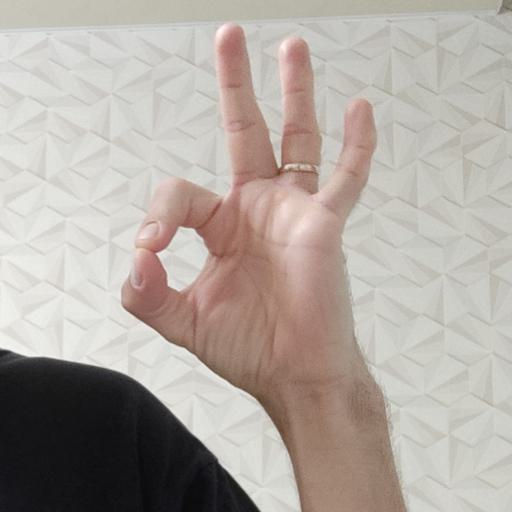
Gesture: ok